American literature

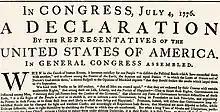
The opening of the original printing of the Declaration, printed on July 4, 1776, under Jefferson's supervision.

The Revolutionary period also contained political writings, including those by colonists Samuel Adams, Josiah Quincy, John Dickinson, and Joseph Galloway, the last being a loyalist to the crown. Two key figures were Benjamin Franklin and Thomas Paine. Franklin's "Poor Richard's Almanack" and "The Autobiography of Benjamin Franklin" are esteemed works, with their wit and influence toward the formation of a budding American identity. Paine's pamphlet "Common Sense" and "The American Crisis" writings are seen as playing a key role in influencing the political tone of the time.